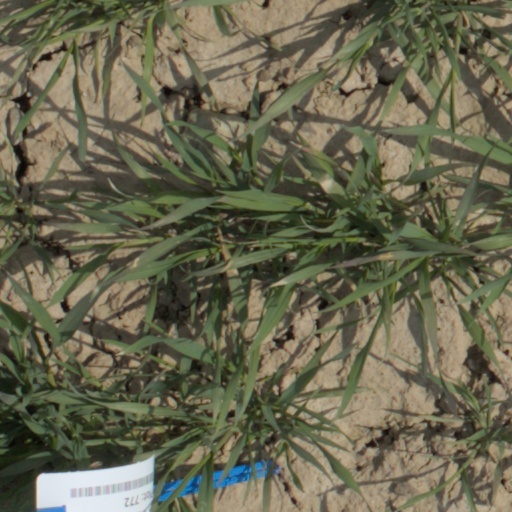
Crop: wheat